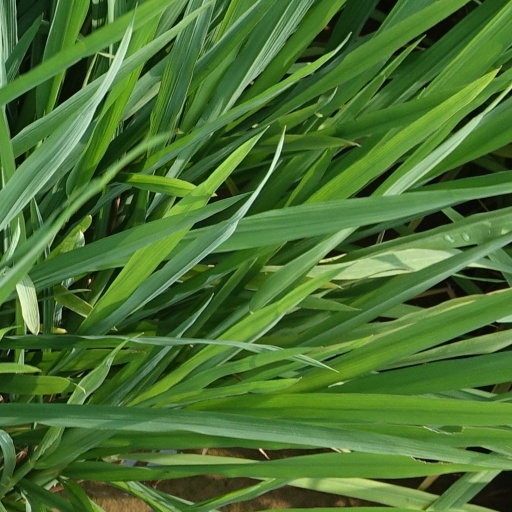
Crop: rice